Indonesia International Institute for Life Sciences

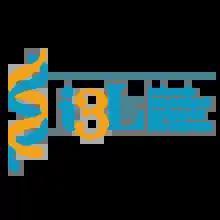

Indonesia International Institute for Life Sciences (i3L) is ranked at The Top 100 nationwide by the 2021 "Overall Sinta Score" awarded by Lembaga Layanan Pendidikan Tinggi, a work unit under the Directorate General of Higher Education, Ministry of Education, Culture, Research and Technology of the Republic of Indonesia.